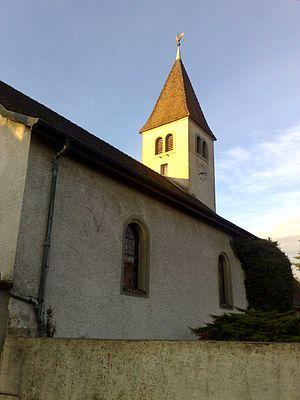
Échichens est une commune suisse du canton de Vaud, située dans le district de Morges.